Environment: real
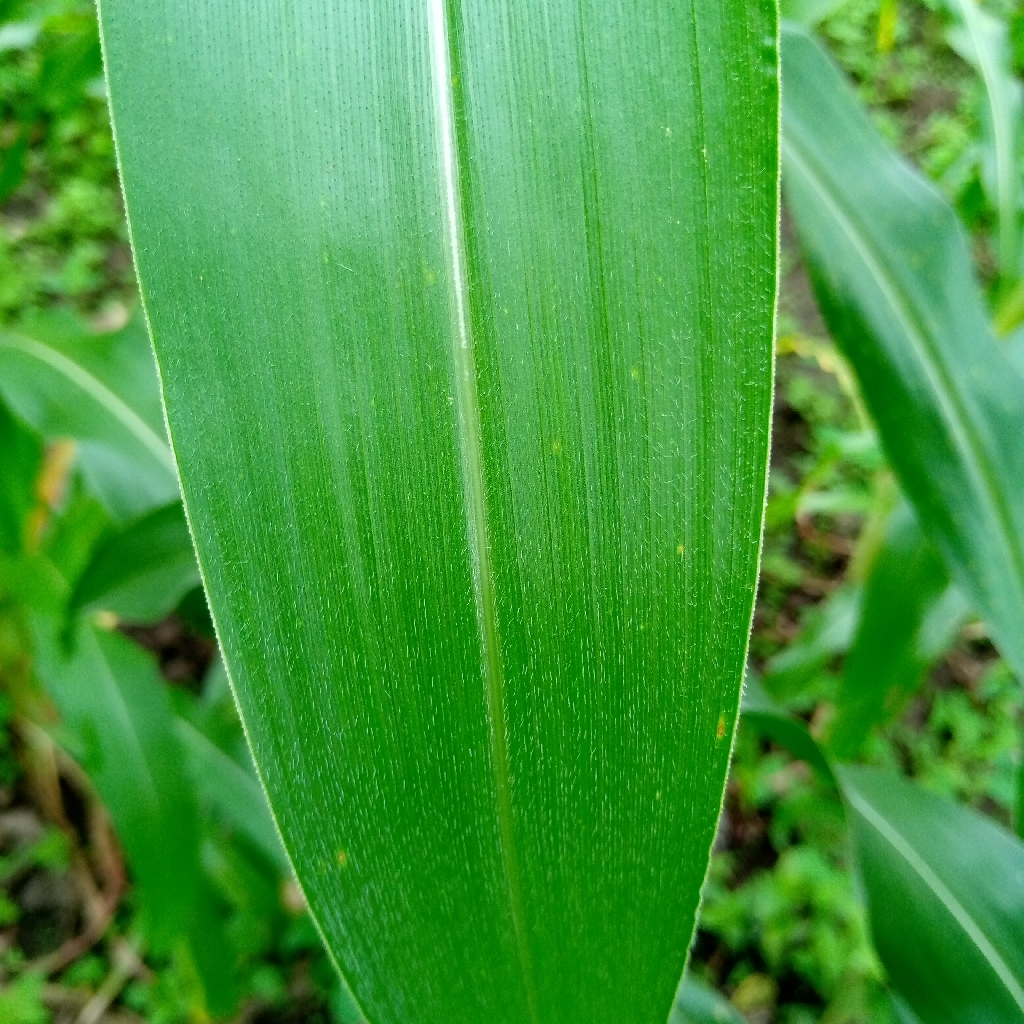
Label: healthy